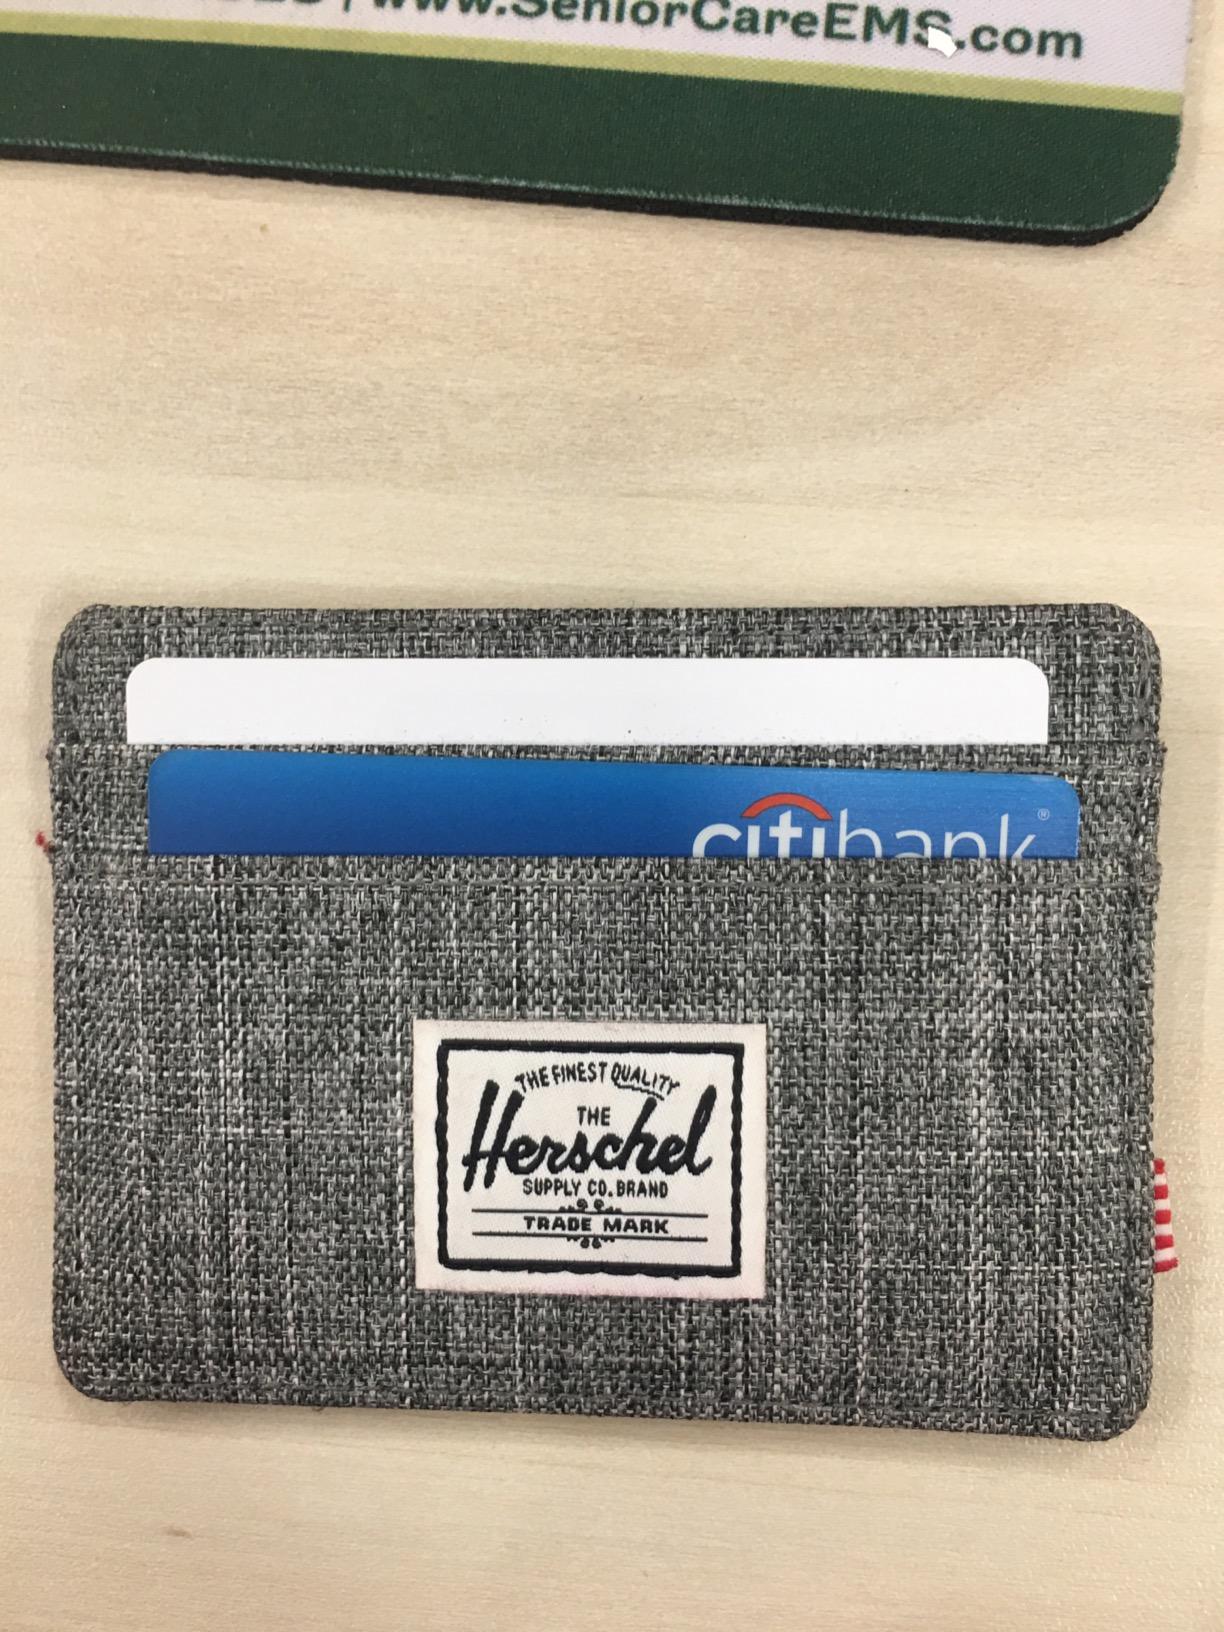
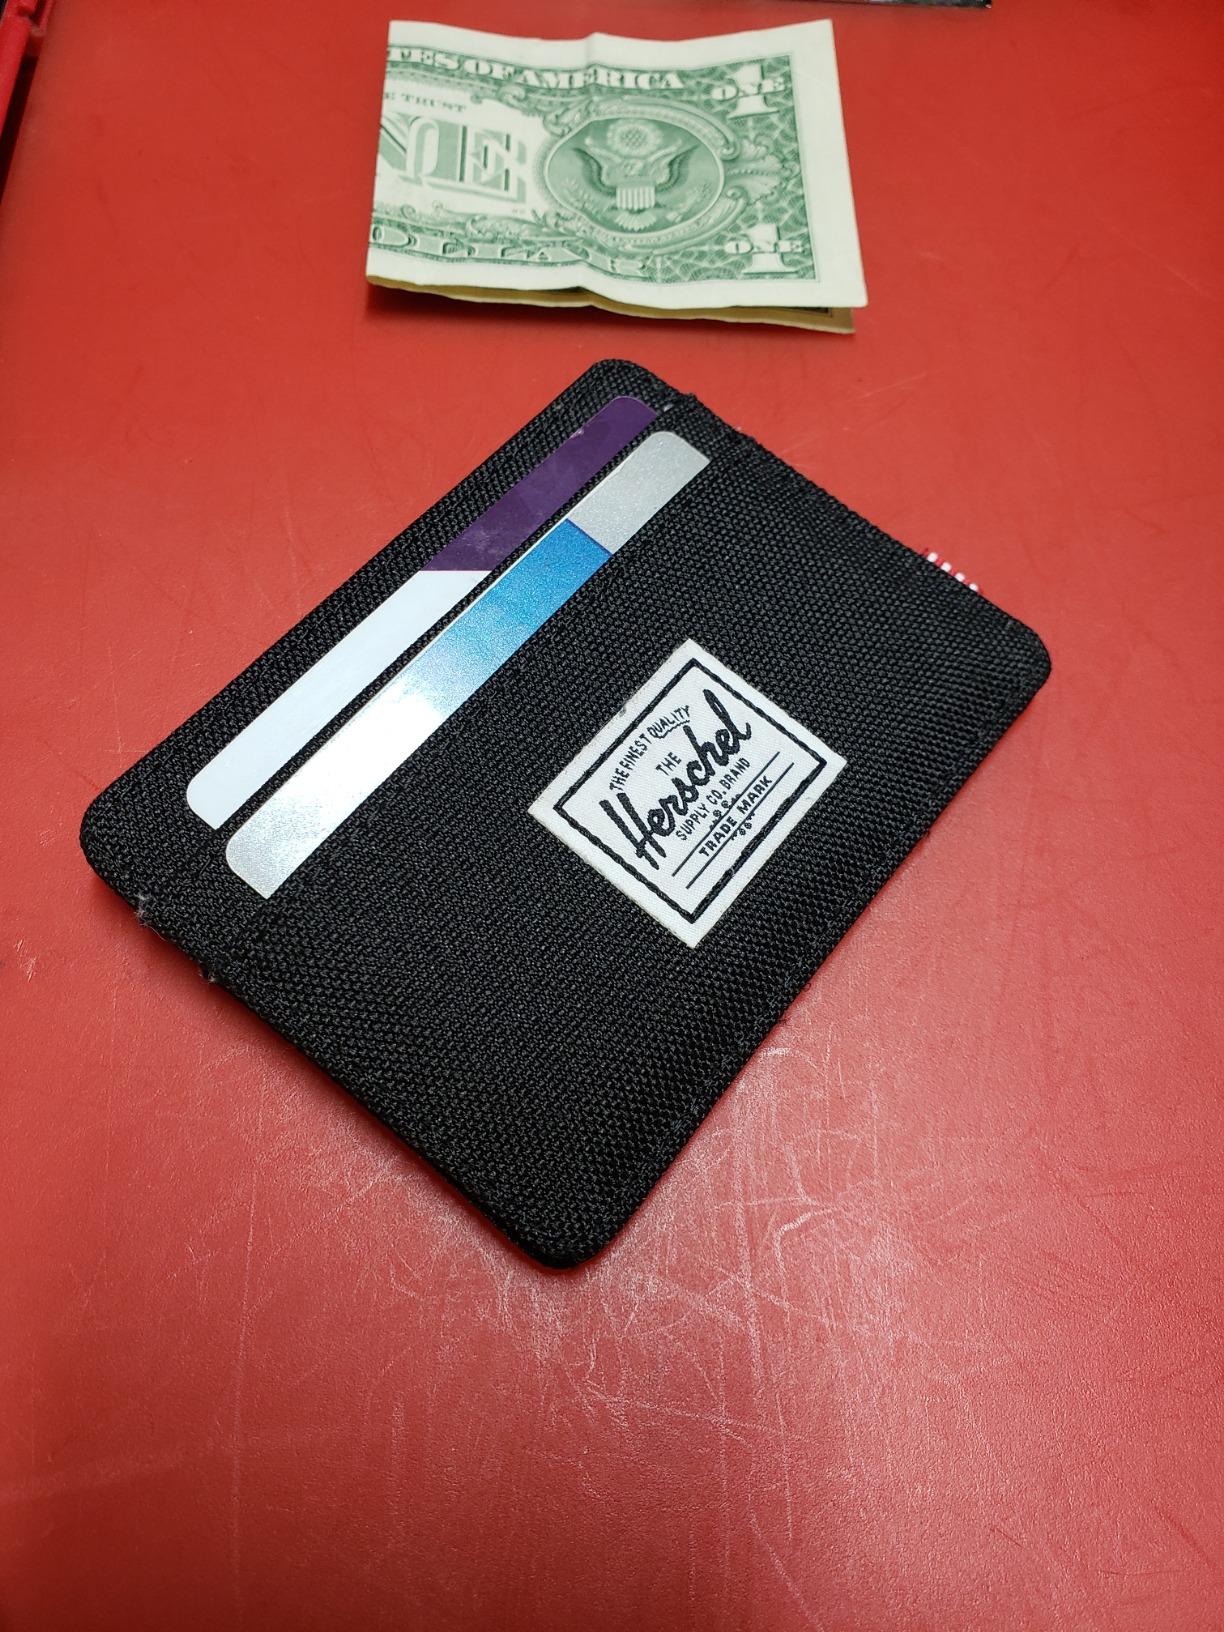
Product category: accessories_wallet
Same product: no